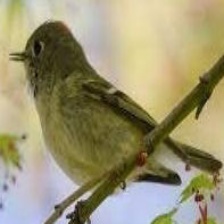
Species: RUBY CROWNED KINGLET
Scientific name: REGULUS CALENDULA